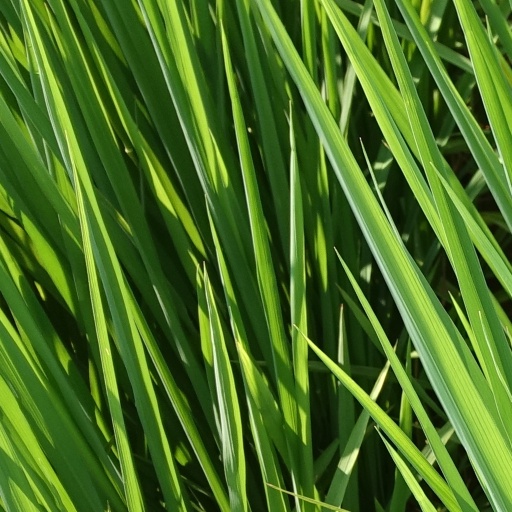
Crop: rice